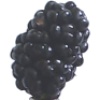
Label: Mulberry 1